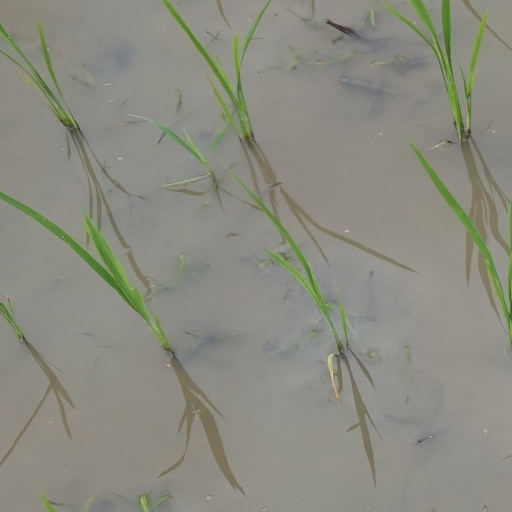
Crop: rice